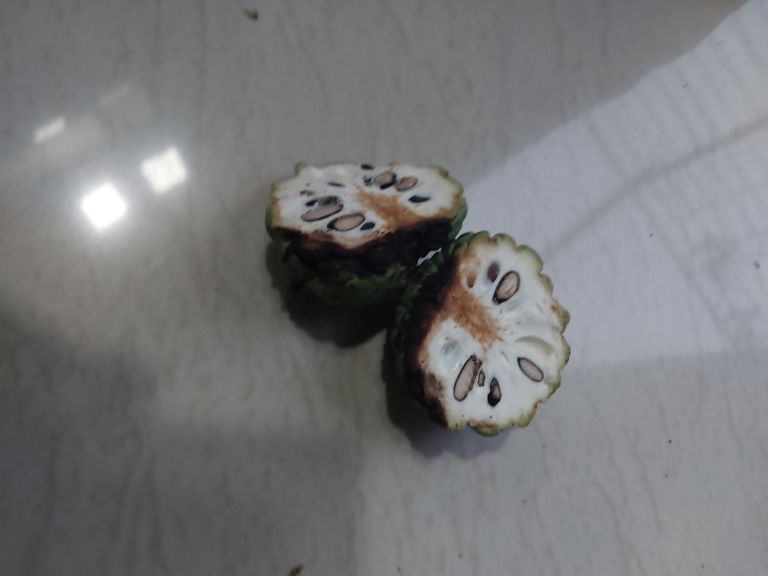
Disease label: Diplodia Rot